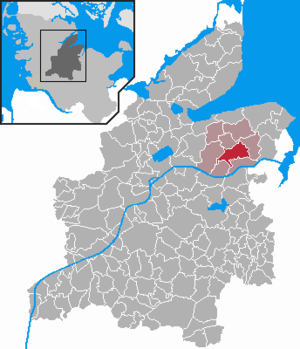
Tüttendorf est une municipalité allemande située dans le land du Schleswig-Holstein et dans l'arrondissement de Rendsburg-Eckernförde. En 2015, sa population est de 1 217 habitants.